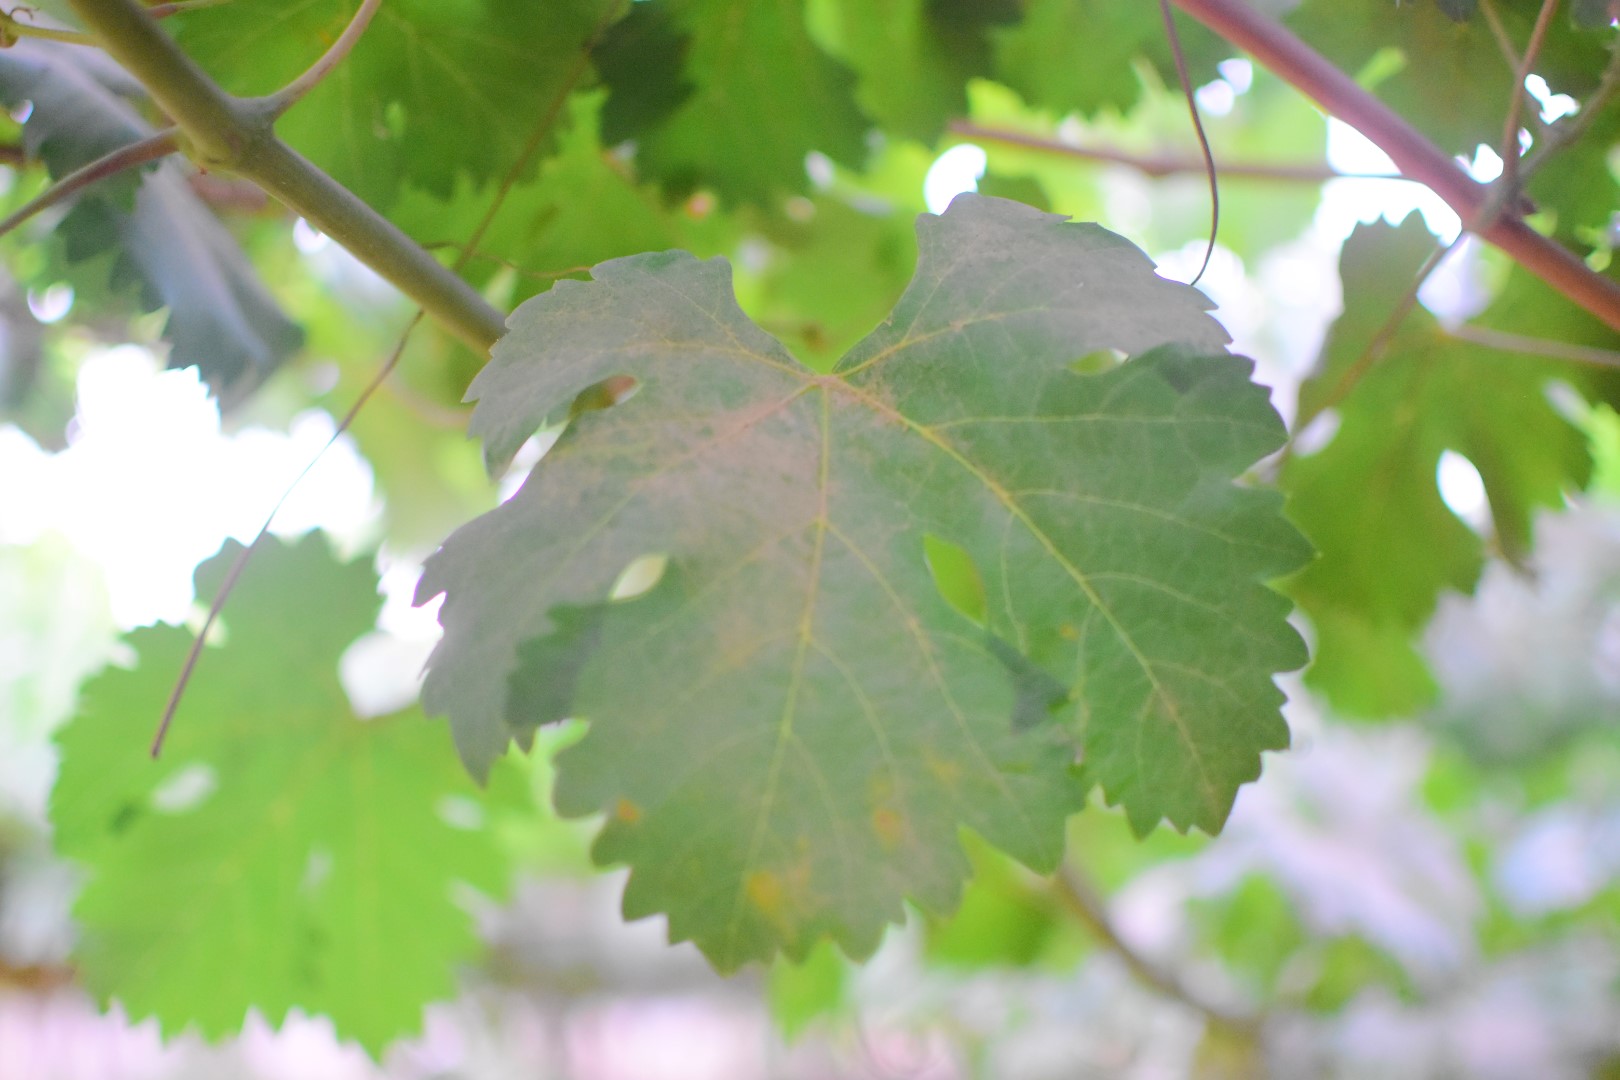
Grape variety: Aswud Balad